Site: brandenburg
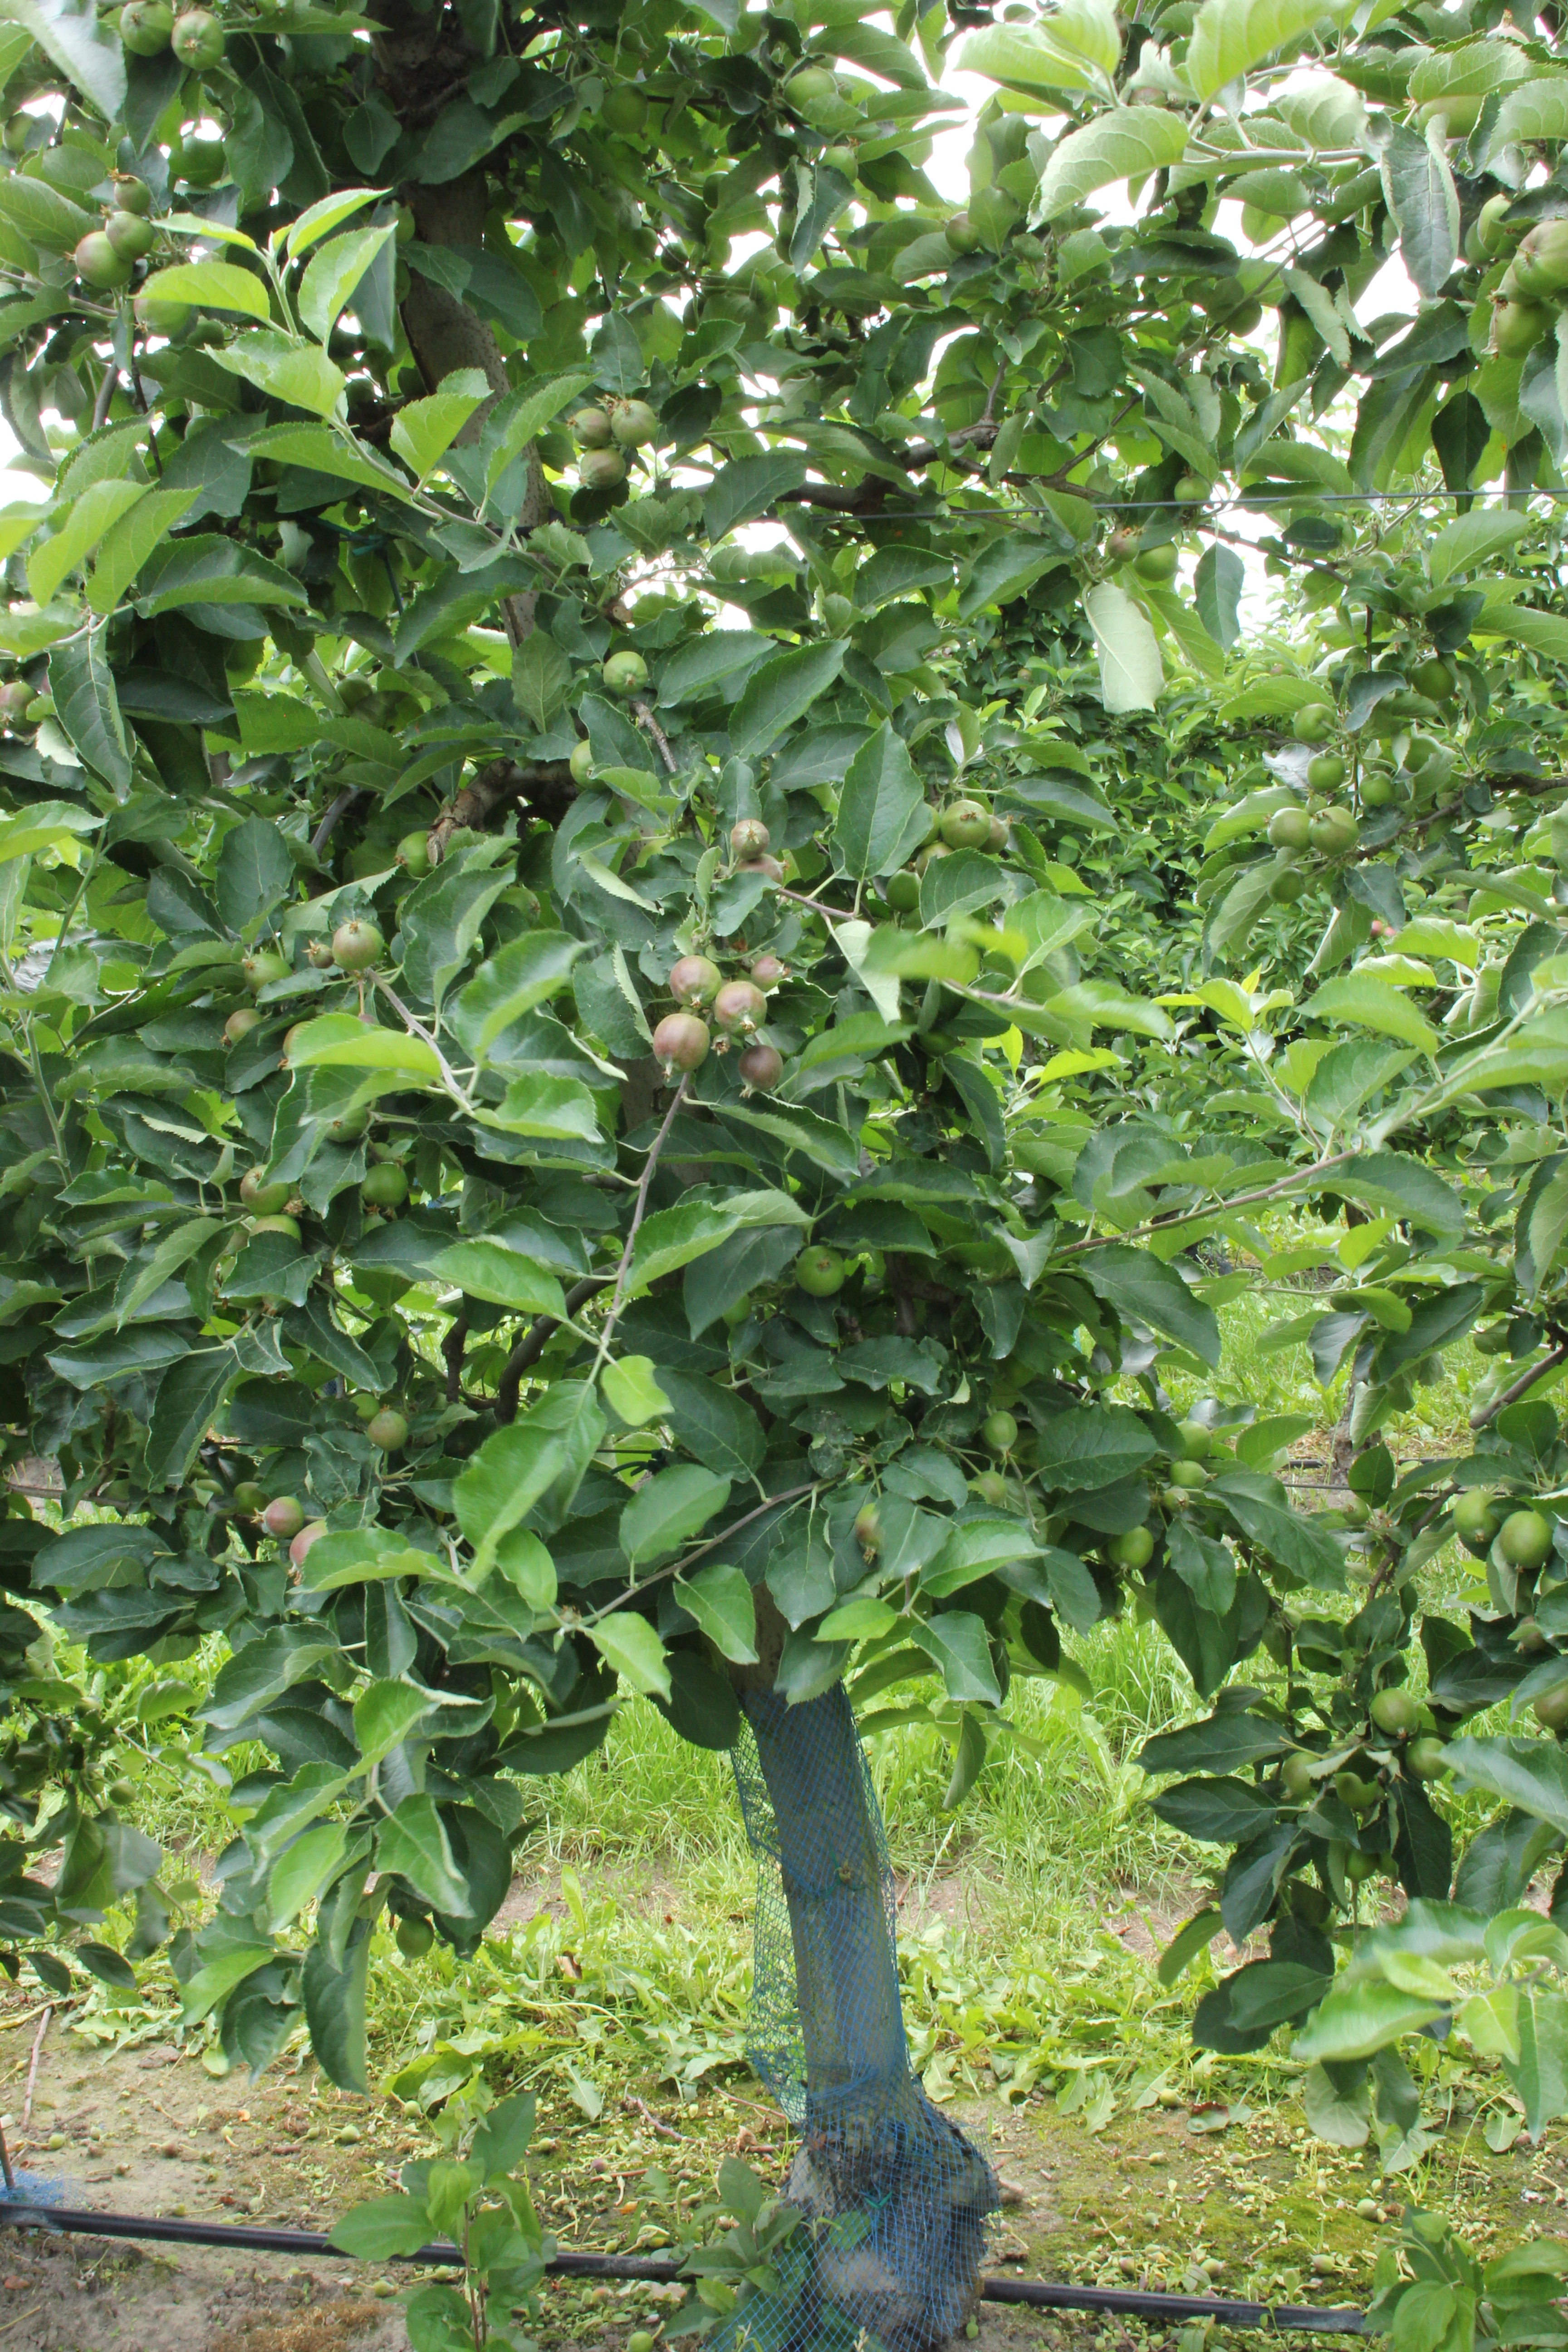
Growth stage (BBCH 73): Development of fruit